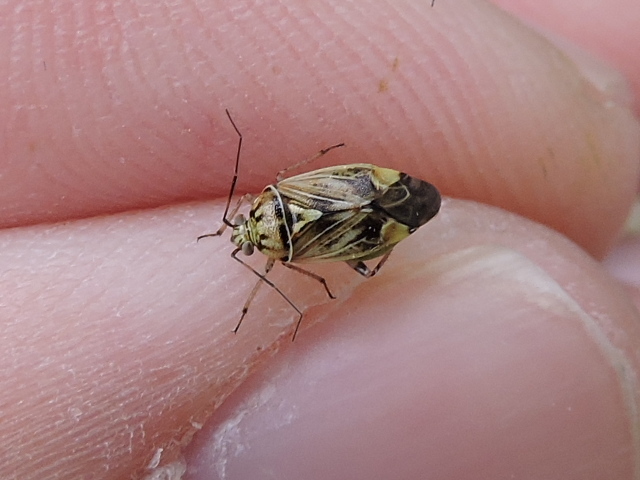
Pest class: lygus_bug